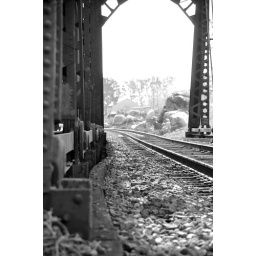
Old bridge in Victorville built in 1924. Used by trains to cross the Mojave river.